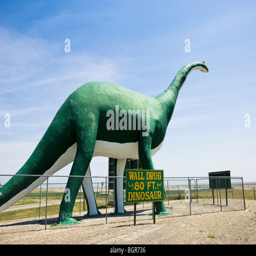
this - foot dinosaur at the side advertises restaurant business